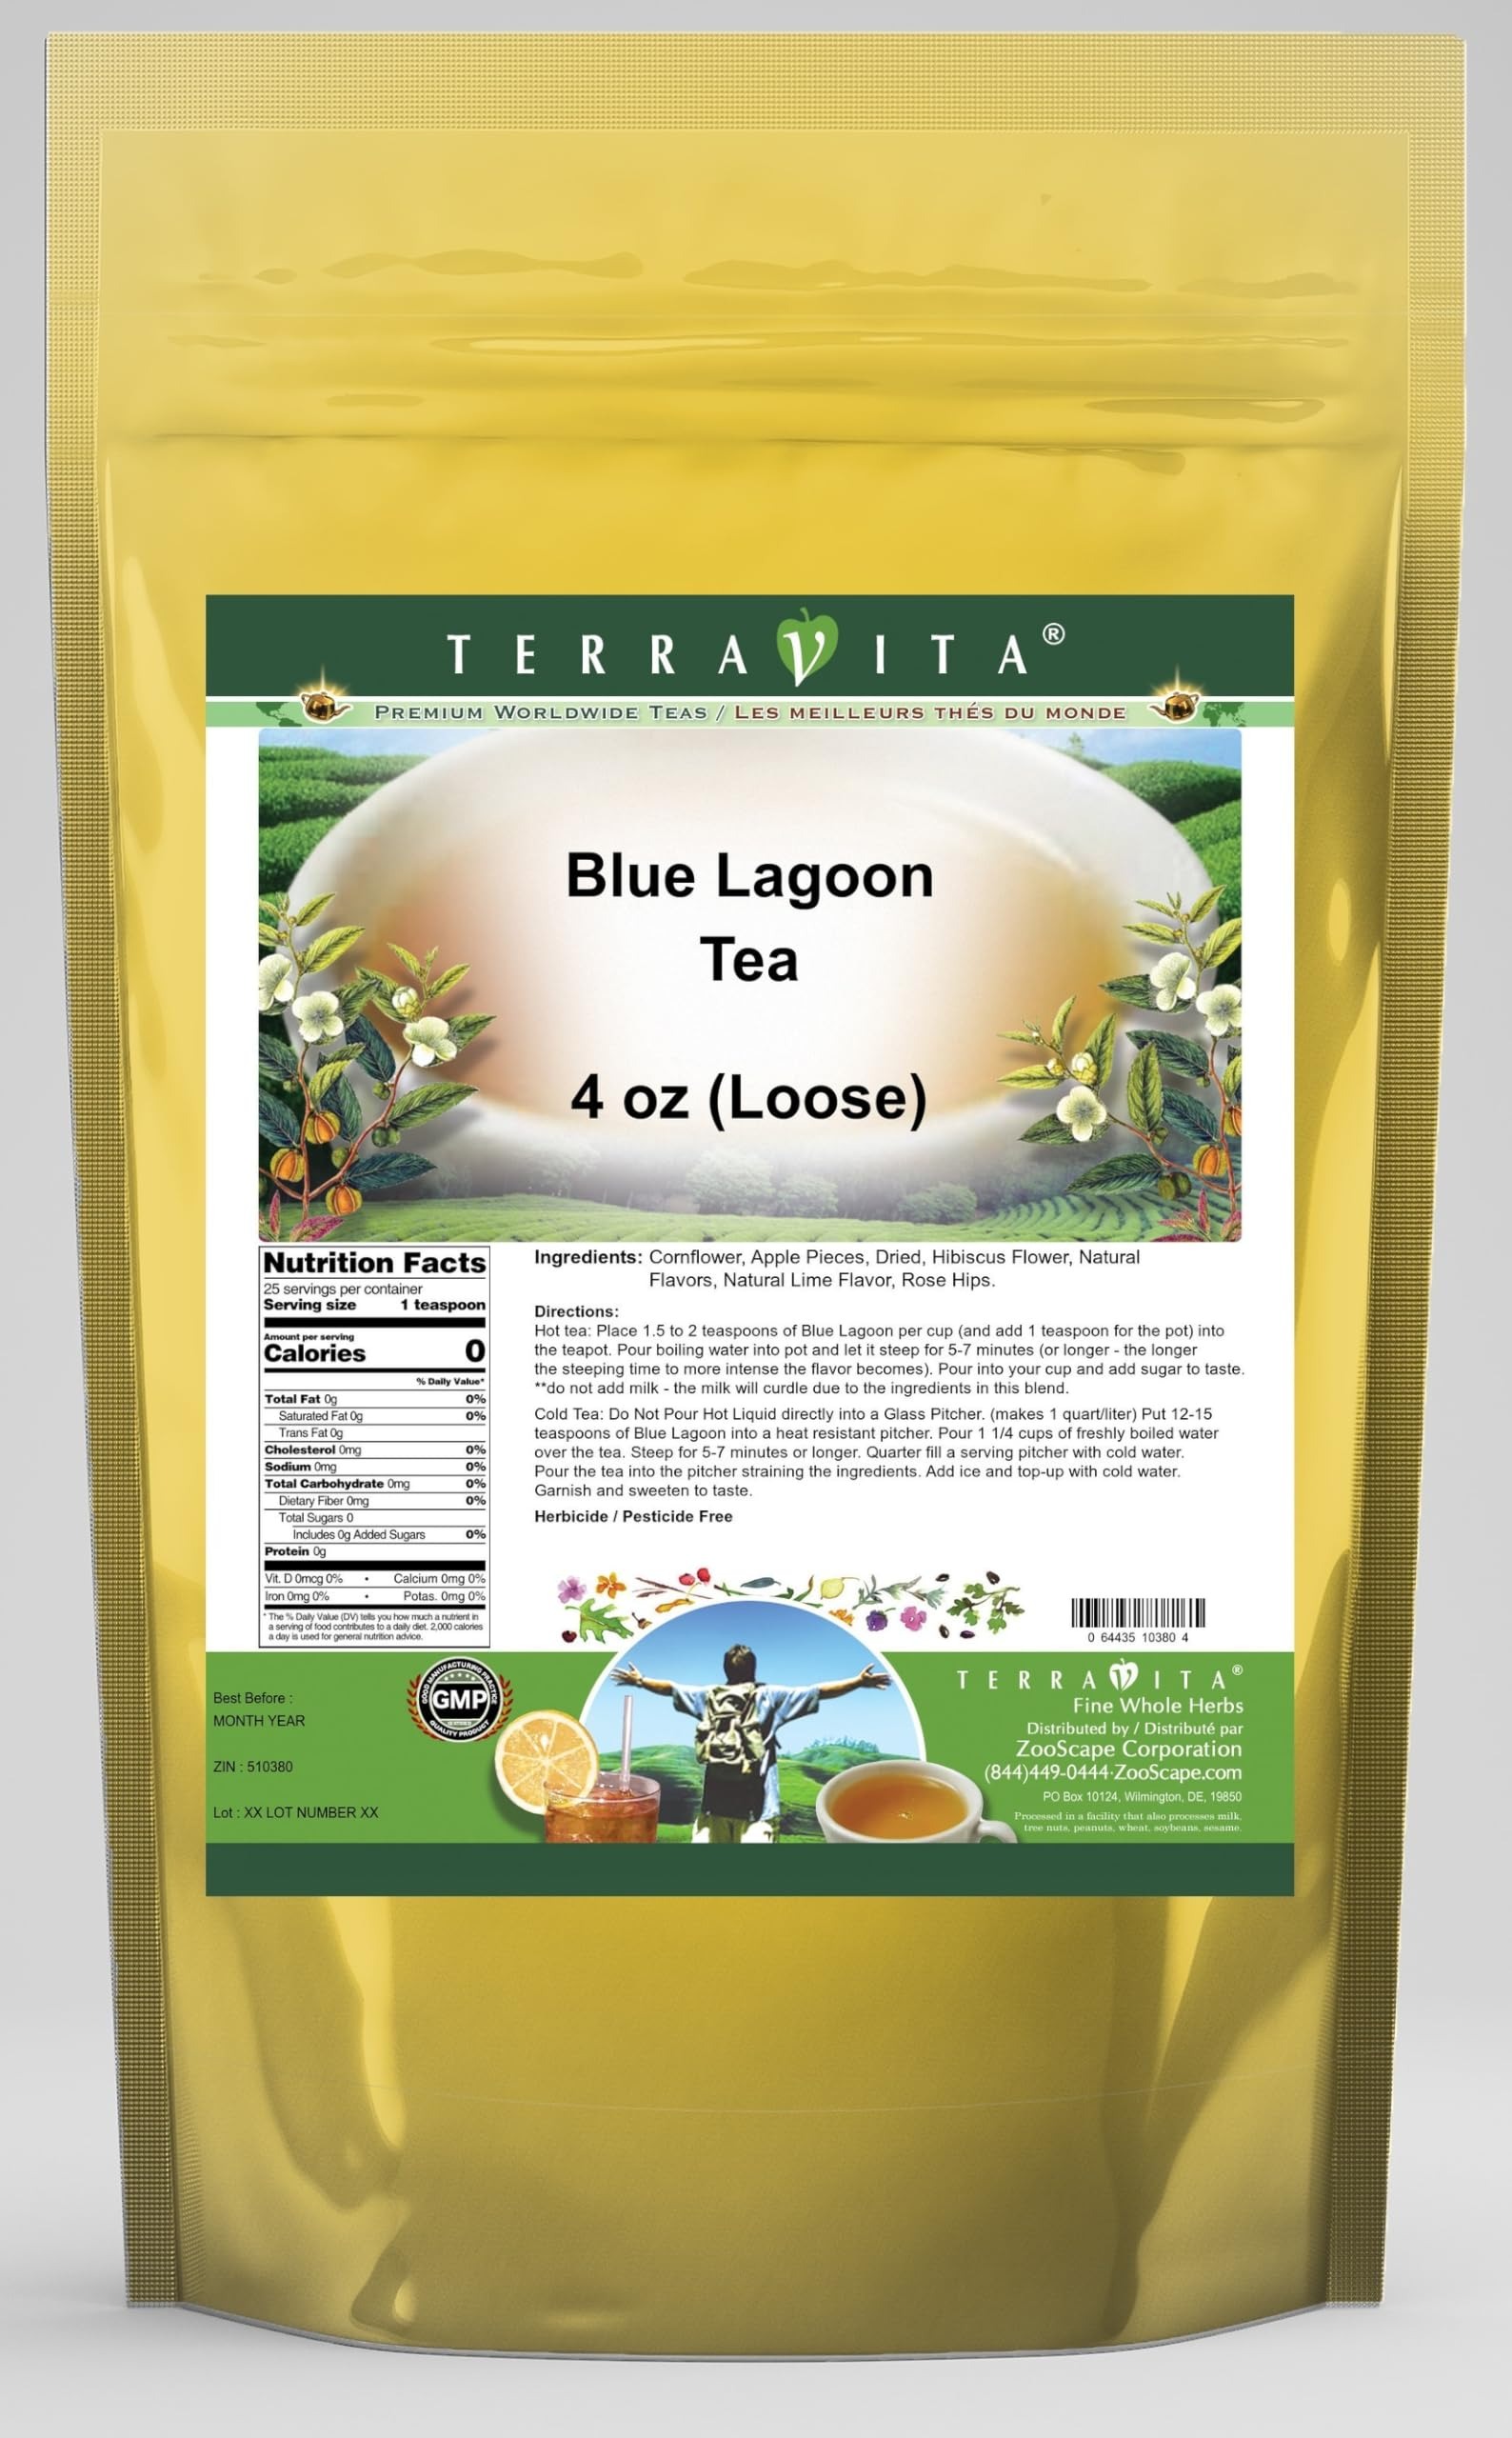
Item Name: Blue Lagoon Tea (Loose) (4 oz, ZIN: 510380) - 2 Pack
Bullet Point 1: Herb and fruit tea; in some circles is considered a new type of tea. We formulated this blend to accommodate tastes of people who wanted to experience a refreshing healthy new style drink without caffeine. What we got was a terrific "tea" that is unbelievably delicious and enjoyed Hot or Cold! This tea has a very exotic flavor profile. The delicious blend of caramel and fruit medley flavors combined with the natural flavors and tartness of the various dried fruits create a summertime cooler or
Bullet Point 2: No fillers.
Bullet Point 3: Manufacturer: TerraVita
Bullet Point 4: Size: 4 oz
Bullet Point 5: Loose Leaf Herbal Tea - Packed in a convenient upright pouch!
Product Description: Herb and fruit tea; in some circles is considered a new type of tea. We formulated this blend to accommodate tastes of people who wanted to experience a refreshing healthy new style drink without caffeine. What we got was a terrific "tea" that is unbelievably delicious and enjoyed Hot or Cold! This tea has a very exotic flavor profile. The delicious blend of caramel and fruit medley flavors combined with the natural flavors and tartness of the various dried fruits create a summertime cooler or a wintertime summer reminder. - Blue Lagoon was inspired by a trip to South America and a day on the beach. The sun was beating down from a cloudless sky, the surf was rolling onto the perfect white sand, waves were crashing onto a rock promontory 200 yards away, palm trees were bending towards the ocean and we were drinking "capirinha" with tropical fruit juice - unbelievable!. (A "capirinha" is white rum over ice, a dash of sugar and the juice f - Pungent with the bold taste of lime and tropical fruit flavor - Hot tea brewing method: Place 1.5 to 2 teaspoons of Blue Lagoon per cup (and add 1 teaspoon for the pot) into the teapot. Pour boiling water into pot and let it steep for 5-7 minutes (or longer - the longer the steeping time to more intense the flavor becomes). Pour into your cup and add sugar to taste. **do not add milk - the milk will curdle due to the ingredients in this blend. - Cold tea brewing method: Do Not Pour Hot Liquid directly into a Glass Pitcher. (makes 1 quart/liter) Put 12-15 teaspoons of Blue Lagoon into a heat resistant pitcher. Pour 1 1/4 cups of freshly boiled water over the tea. Steep for 5-7 minutes or longer. Quarter fill a serving pitcher with cold water. Pour the tea into the pitcher straining the ingredients. Add ice and top-up with cold water. Ga
Value: 8.0
Unit: Ounce

Price: 54.21